Mount Triumph

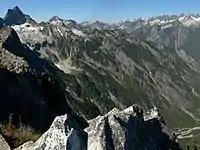
Mountains and valleys around Mount Triumph from Trappers Peak

The mountain lies completely within the drainage of the Skagit River, Bacon Creek and Goodell Creek being tributaries of the Skagit. Two small glaciers are found below the east face and north faces, both of which are receding. The south ridge of Mount Triumph ends at a minor peak that has been called Thornton Peak. On its south flank is a deep cirque that hold the Thornton Lakes, a chain of three lakes at to , the source of south-flowing Thornton Creek, another tributary of the Skagit River.